List of Hatzalah chapters

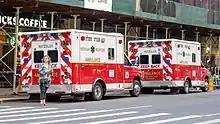
Upper East Side division ambulances

This chapter has seventeen local divisions which share rabbinic counsel, radio frequencies, central dispatch, and lobbying, but have separate fund-raising and management. Catskills, the Five Towns, and Yonkers are the only areas outside of New York City covered by NYC chapters.